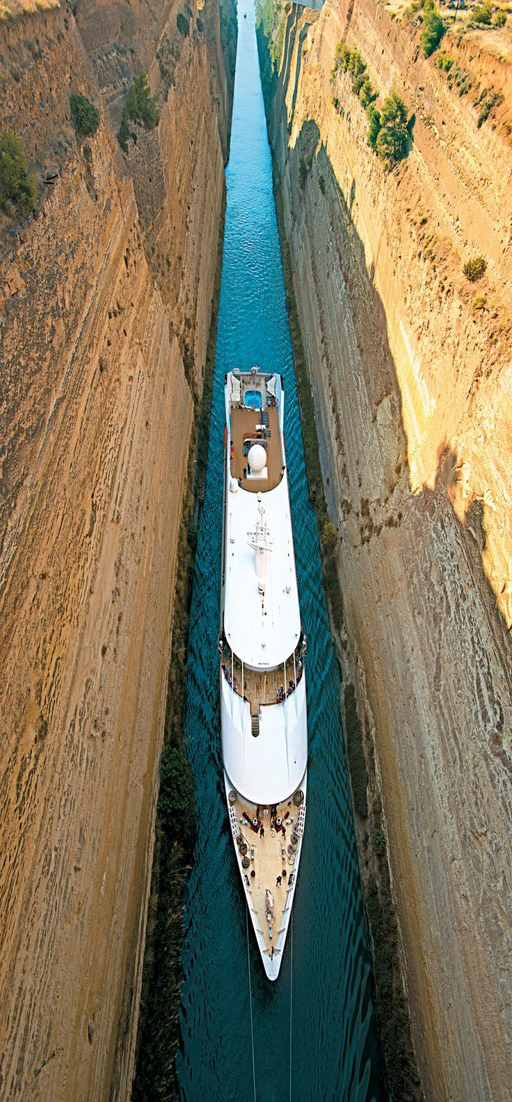
saves kilometers of traveling around a city